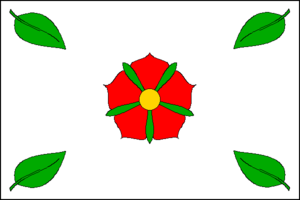
Dolní Bukovsko est un bourg du district de České Budějovice, dans la région de Bohême-du-Sud, en Tchéquie. Sa population s'élevait à 1 744 habitants en 2020.